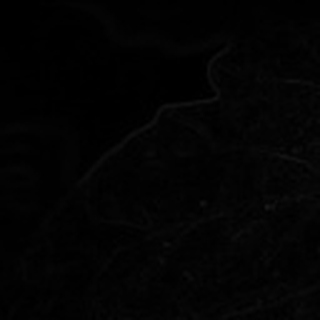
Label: cotton_powdery_mildew